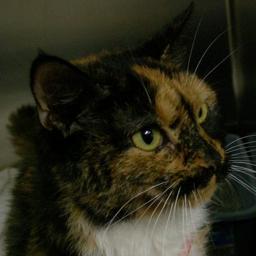
Animal: cats